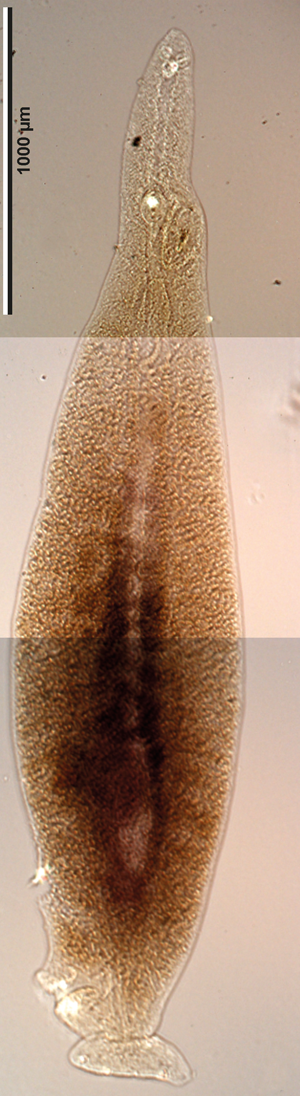
Lethacotyle est un genre de monogènes Polyopisthocotylea, qui fait partie de la famille Protomicrocotylidae.
Les Protomicrocotylidae sont une famille de monogènes, appartenant à l'ordre des Mazocraeidea.